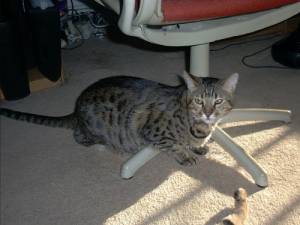
Animal: cat
Breed: bengal